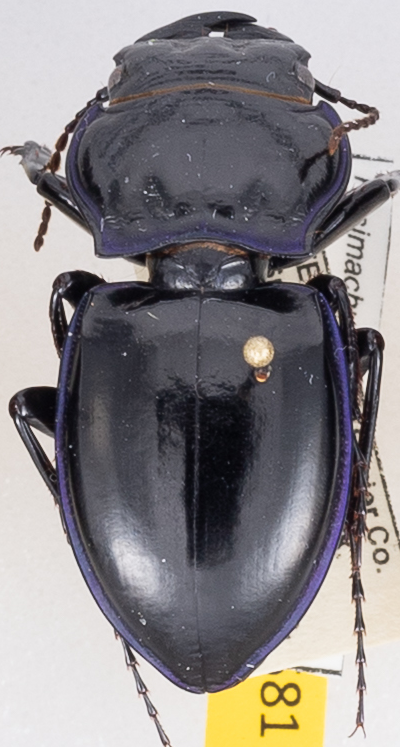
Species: Pasimachus punctulatus
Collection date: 2019-05-28
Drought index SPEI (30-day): -0.17
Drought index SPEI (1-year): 2.09
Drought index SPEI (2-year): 2.09